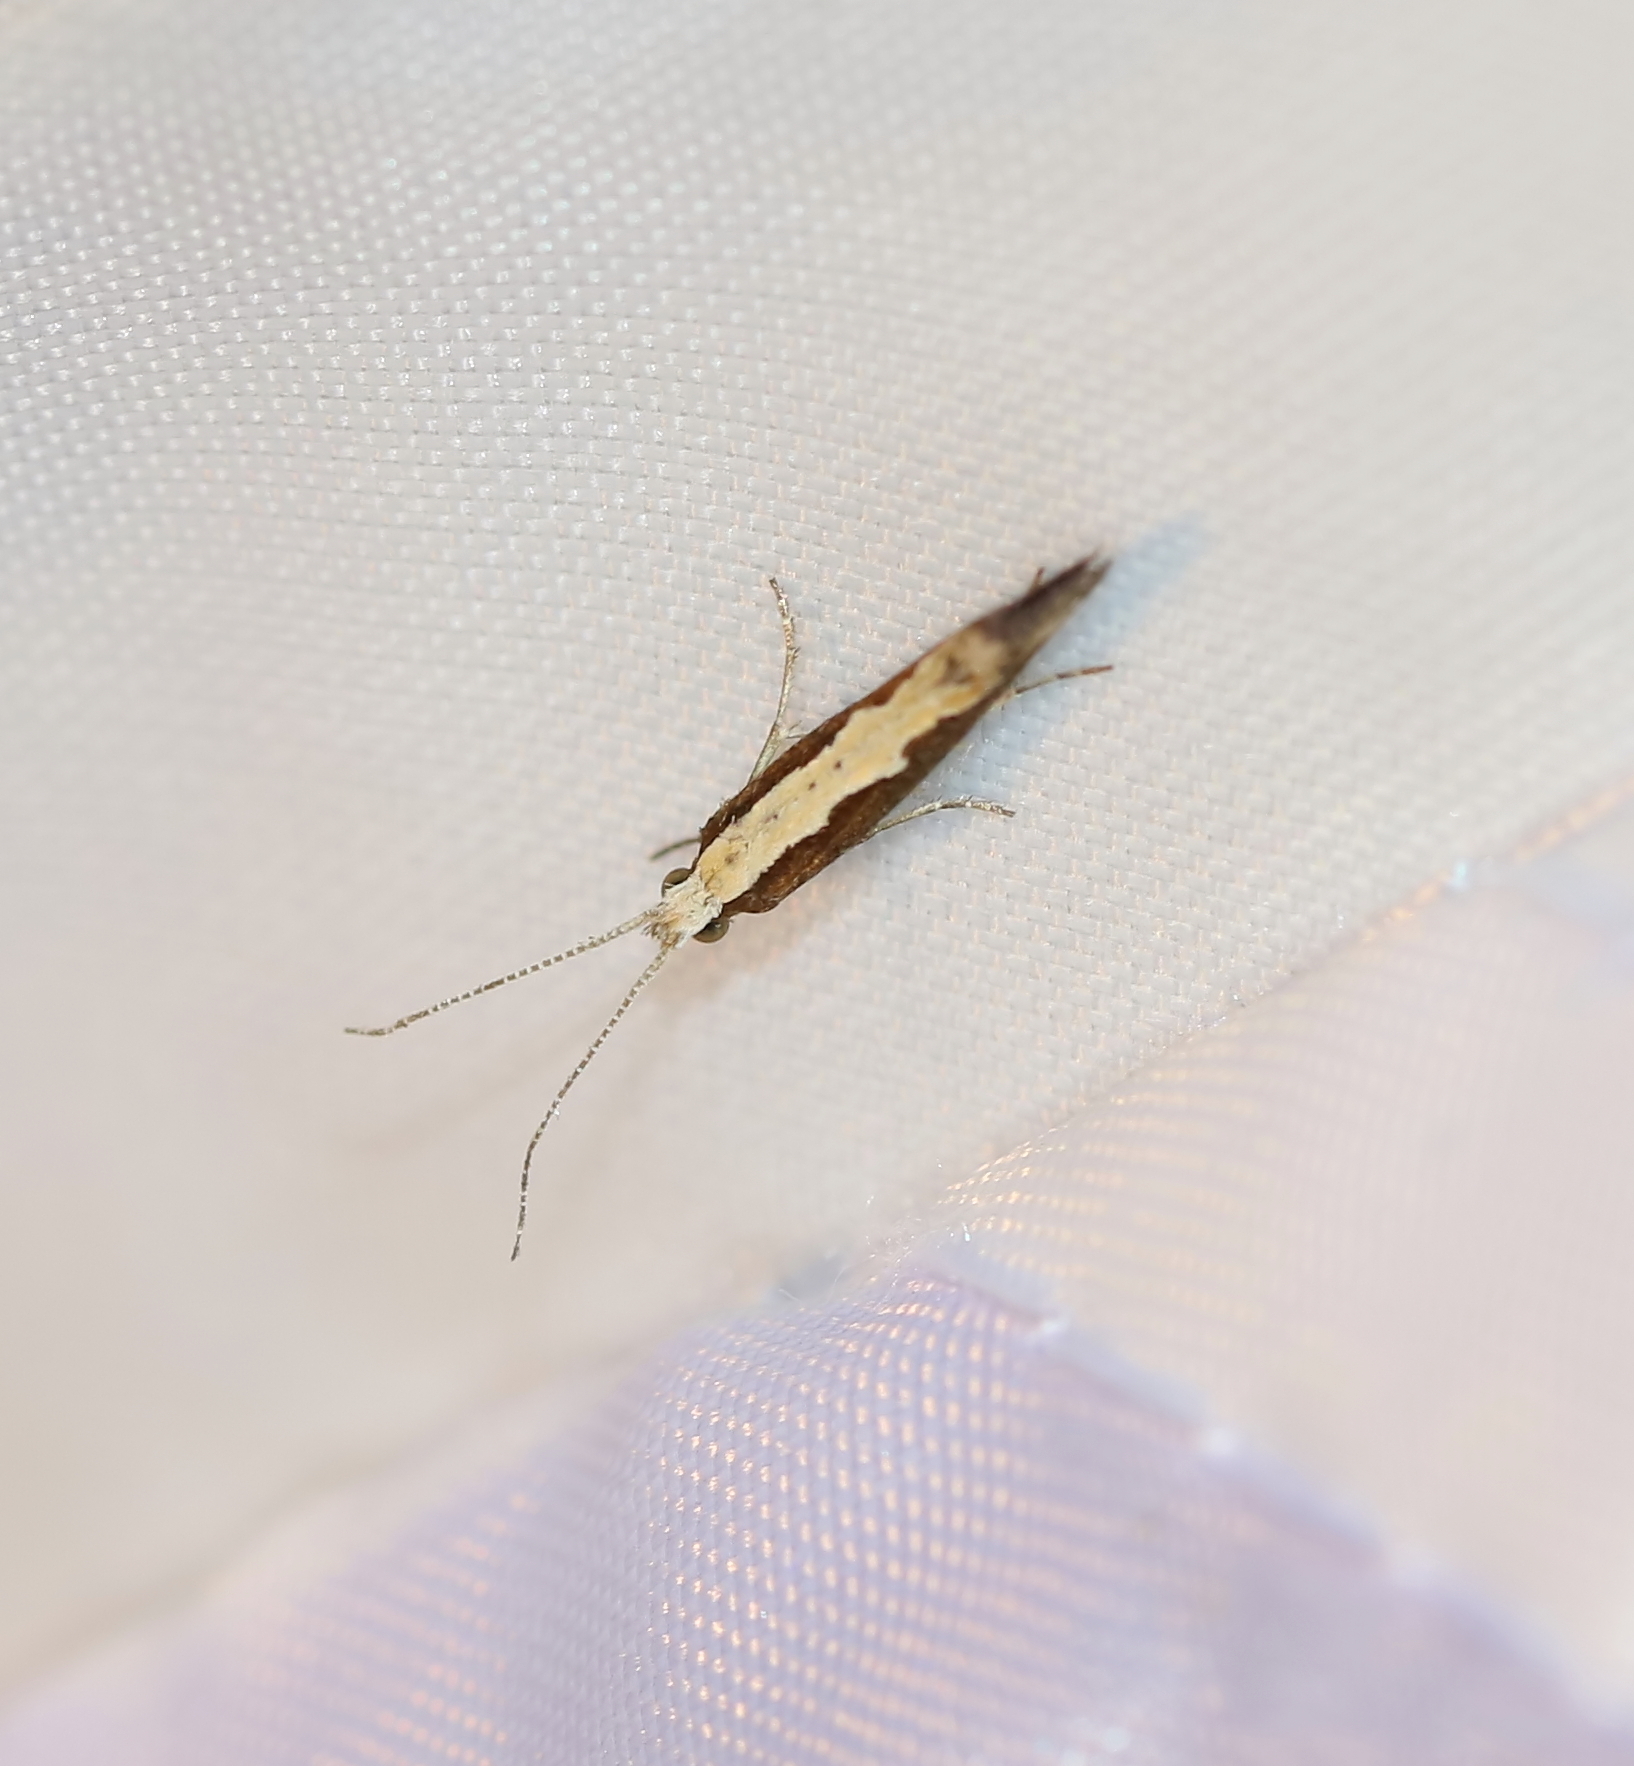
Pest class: diamondback_moth